Ten-rays model

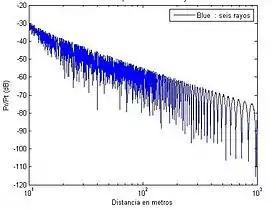
Modeling of the losses by free space trajectory in the 6-ray model when the distances of the wall and the heights are different.

Is considered a signal transmitted through free space to a receiver located at a distance "d" from the transmitter.